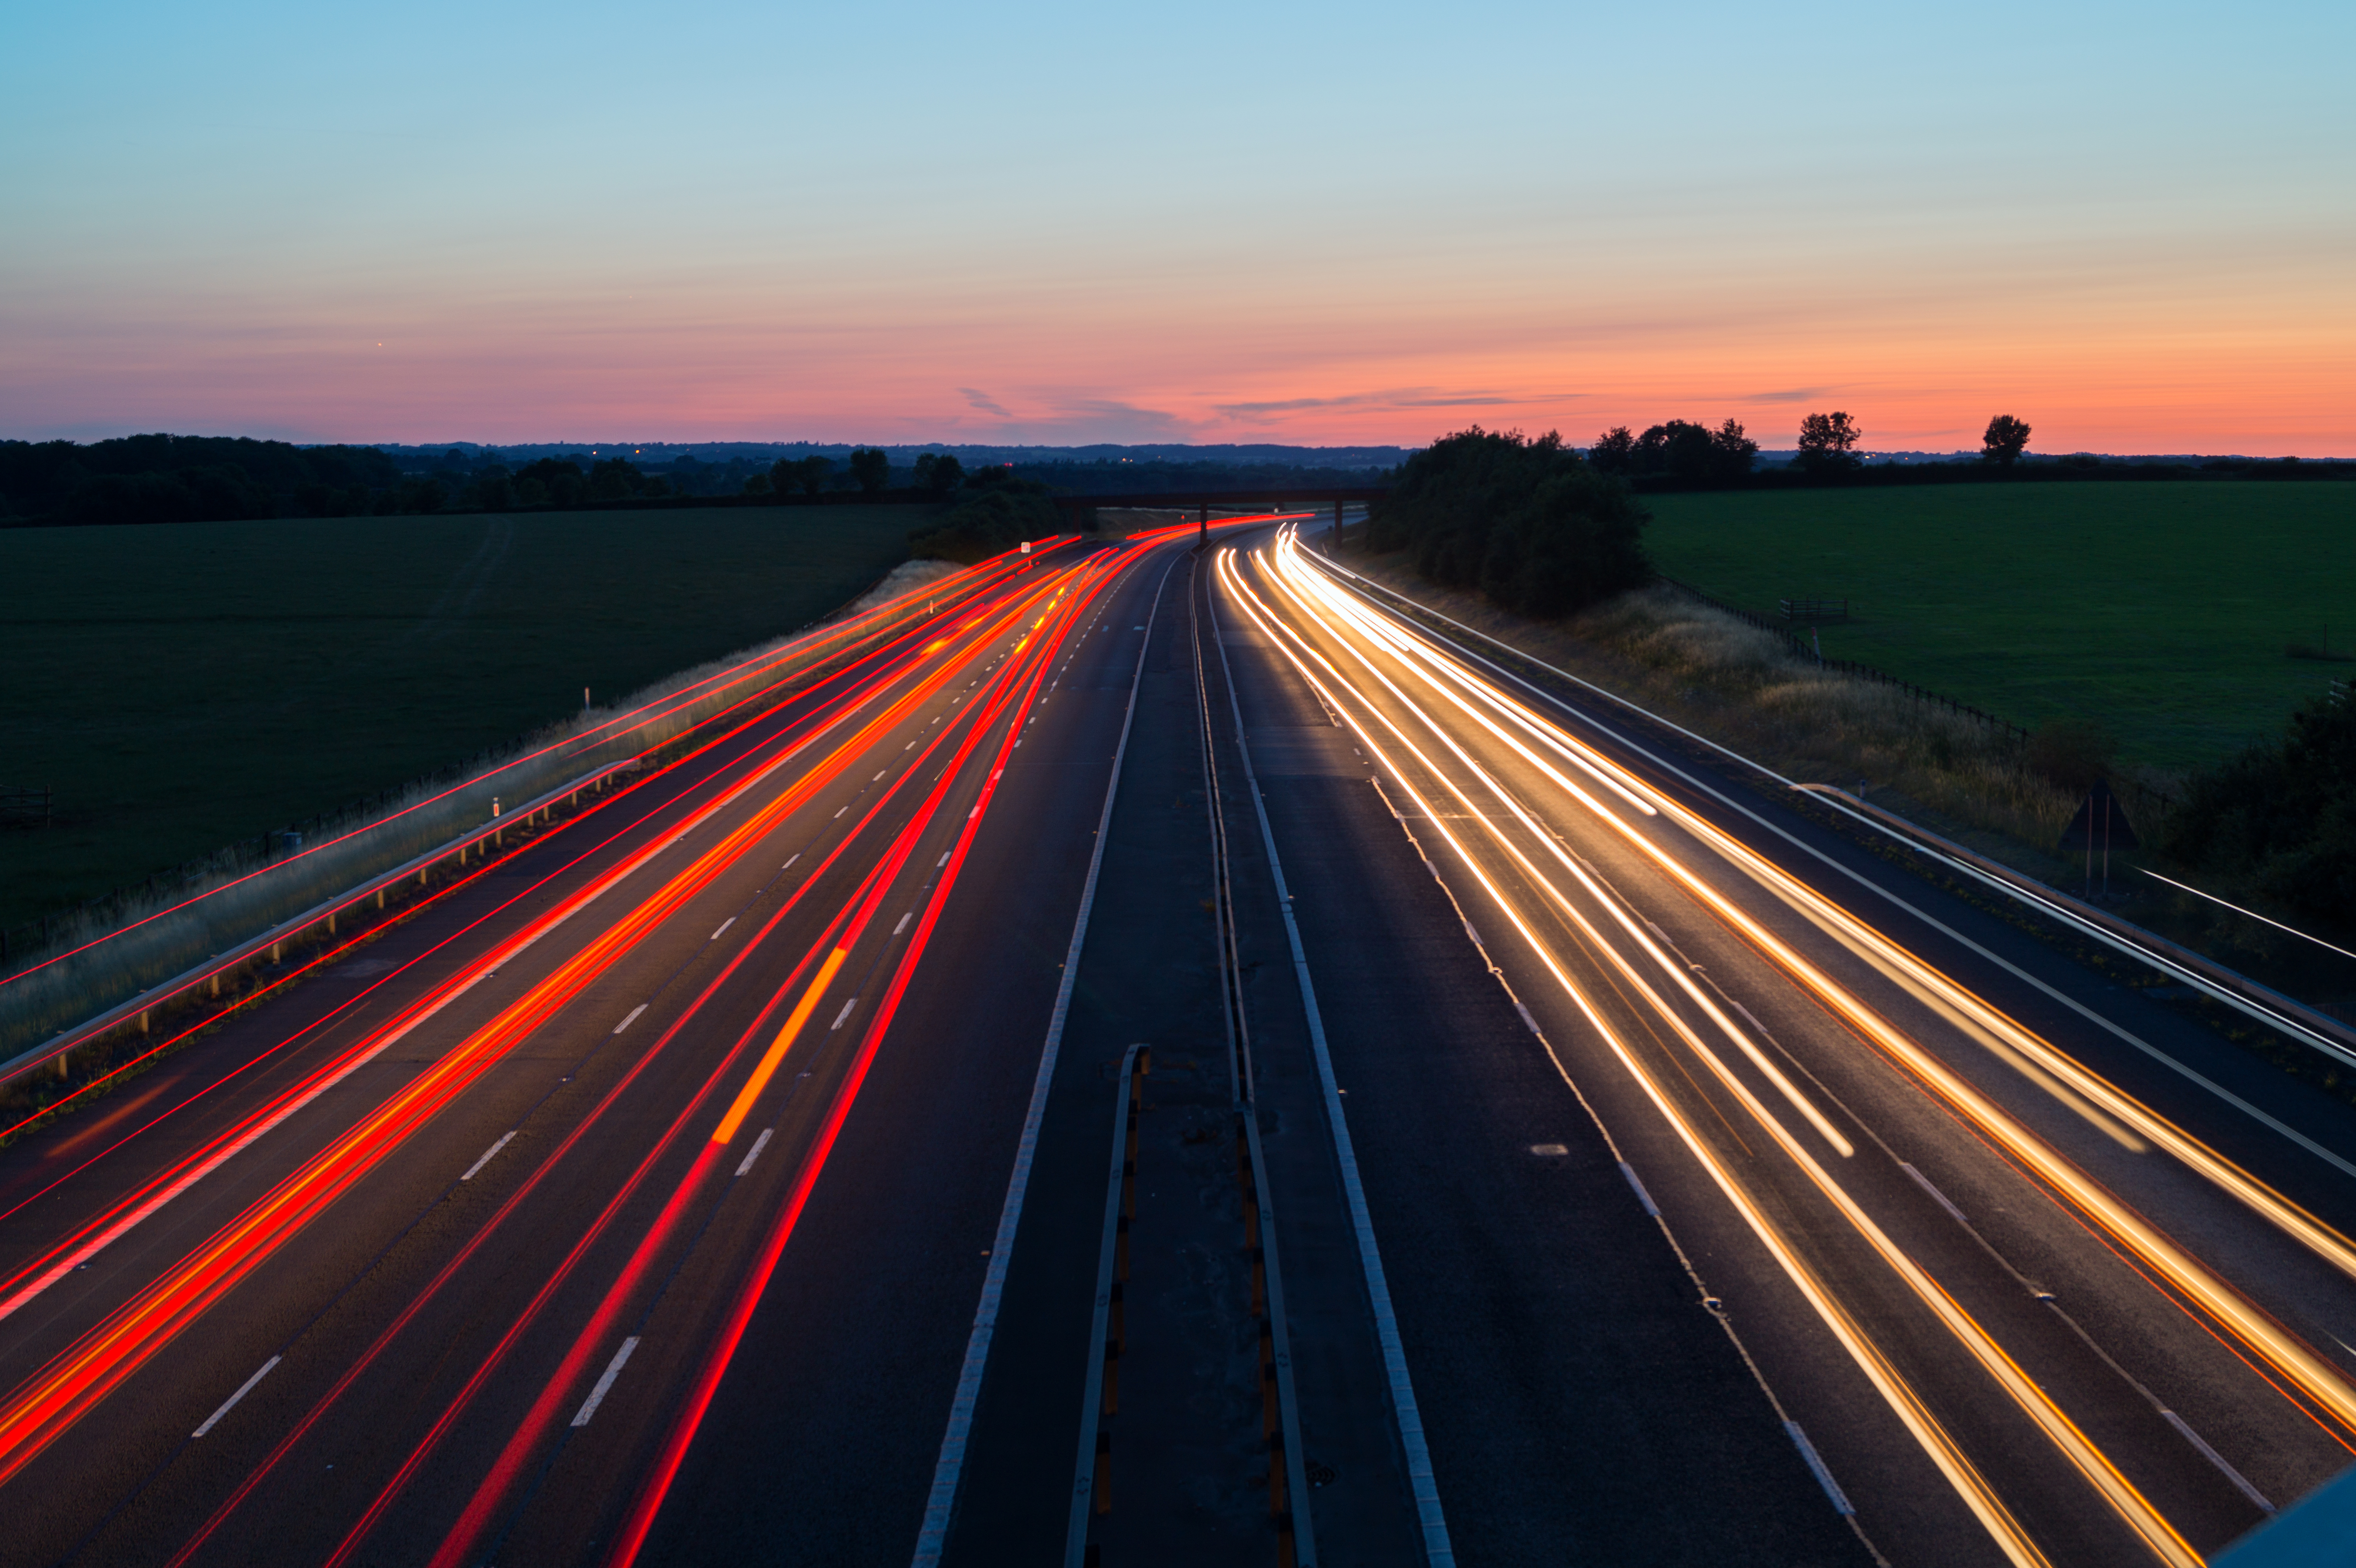
landscape, tree, horizon, light, cloud, sky, sun, sunrise, sunset, road, trail, white, bridge, car, night, hour, highway, dawn, dusk, evening, line, golden, red, blue, set, yellow, lane, trees, south, lorry, north, lights, clouds, infrastructure, cars, motor, way, trails, motorway, lorries, hgv, nonbuilding structure, controlled access highway